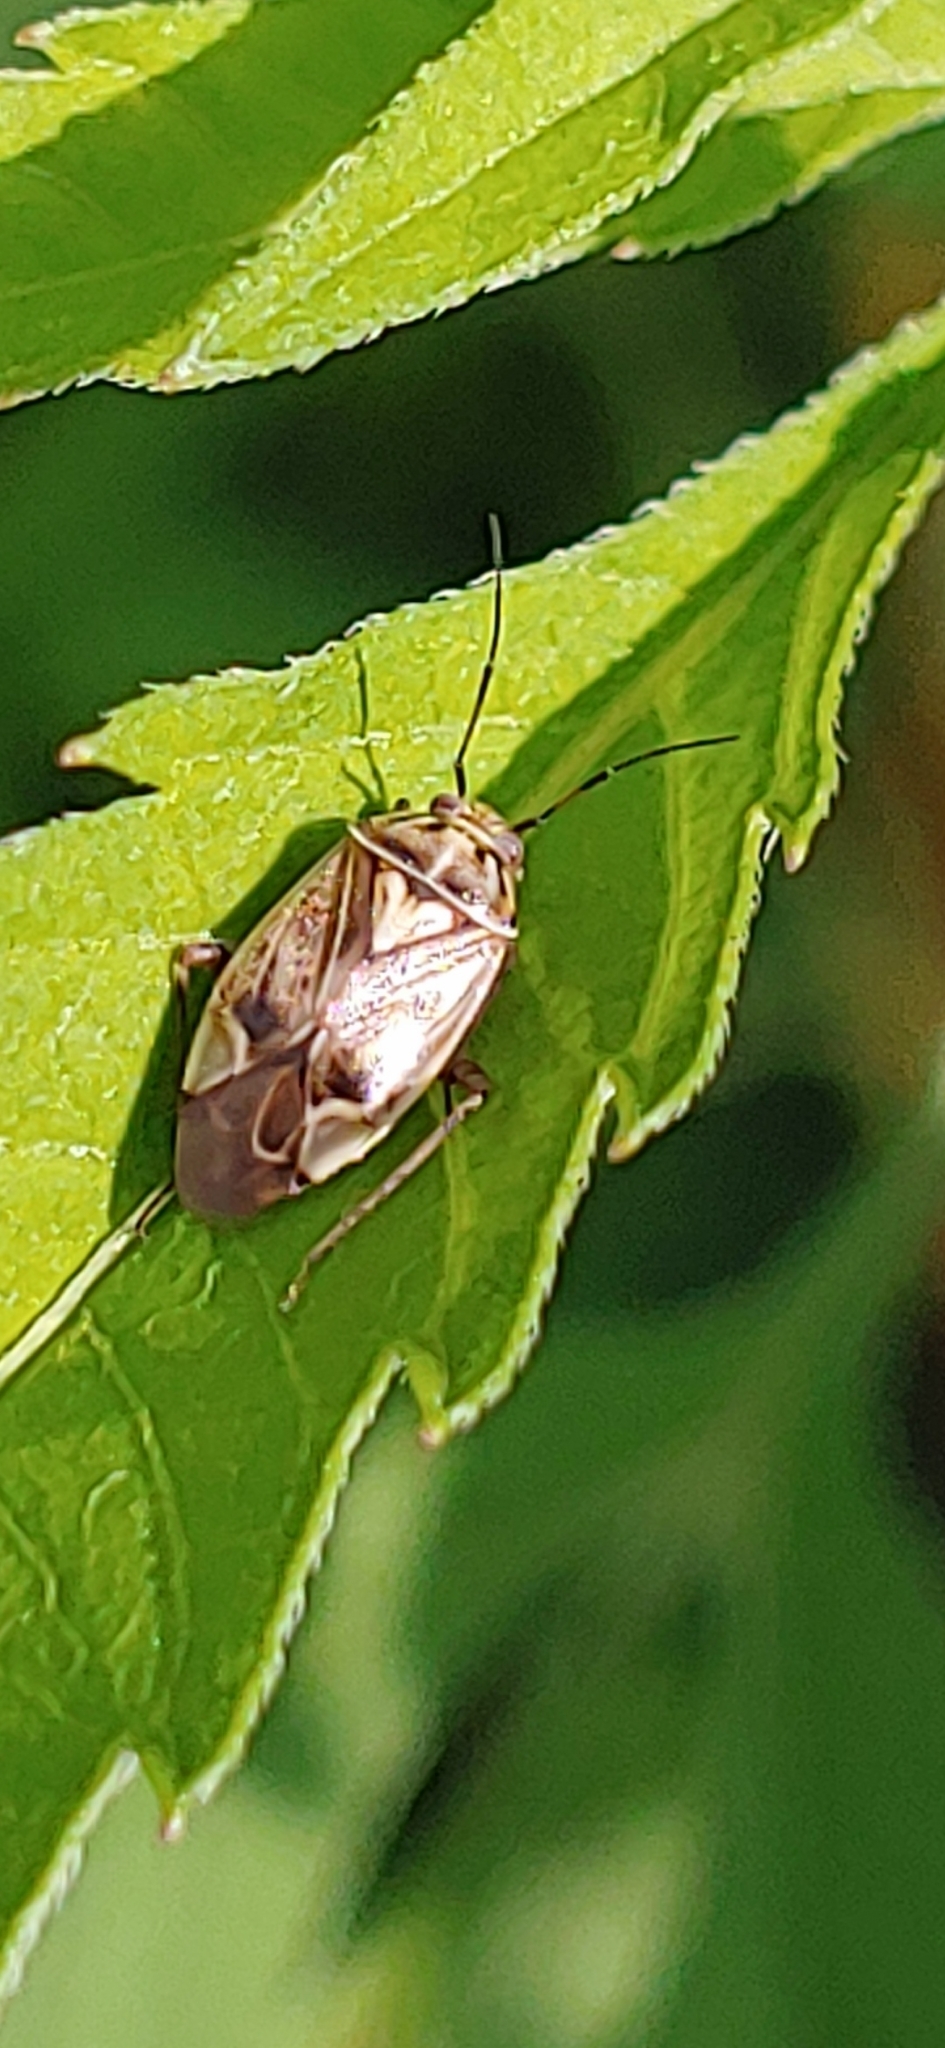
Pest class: lygus_bug